Amor Puro

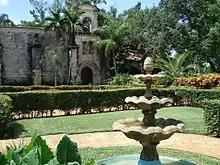
Ancient Spanish Monastery of St Bernard De Clairvaux Cloisters.

The music video for "Amor Puro" was filmed on September 28, 2010, and premiered on VEVO on November 30, 2010. It was released on December 14, 2010, on iTunes. Direction and production was handled by Marlon Peña who has also directed Queen's music videos for "Te He Querido, Te He Llorado", "Que Lloren", "Dime" and "La Vida Es Así". The video was shot in Miami, at St. Bernard de Clairvaux Church, a historic building built in 1133 in the town of Sacramenia, Segovia, Spain. In 1925, the monastery was dismantled and sent in more than 11,000 crates to Brooklyn, New York. 26 years later, in 1952, they were sent to South Florida, where the building was re-assembled piece by piece with a modern cost of 20 million U.S. dollars. As of December 2024, the video has over 11 million views on the video sharing website YouTube. The song makes an appearance in Rosella Rhine's 2014 fictional novel "Murder by Wheelchair".